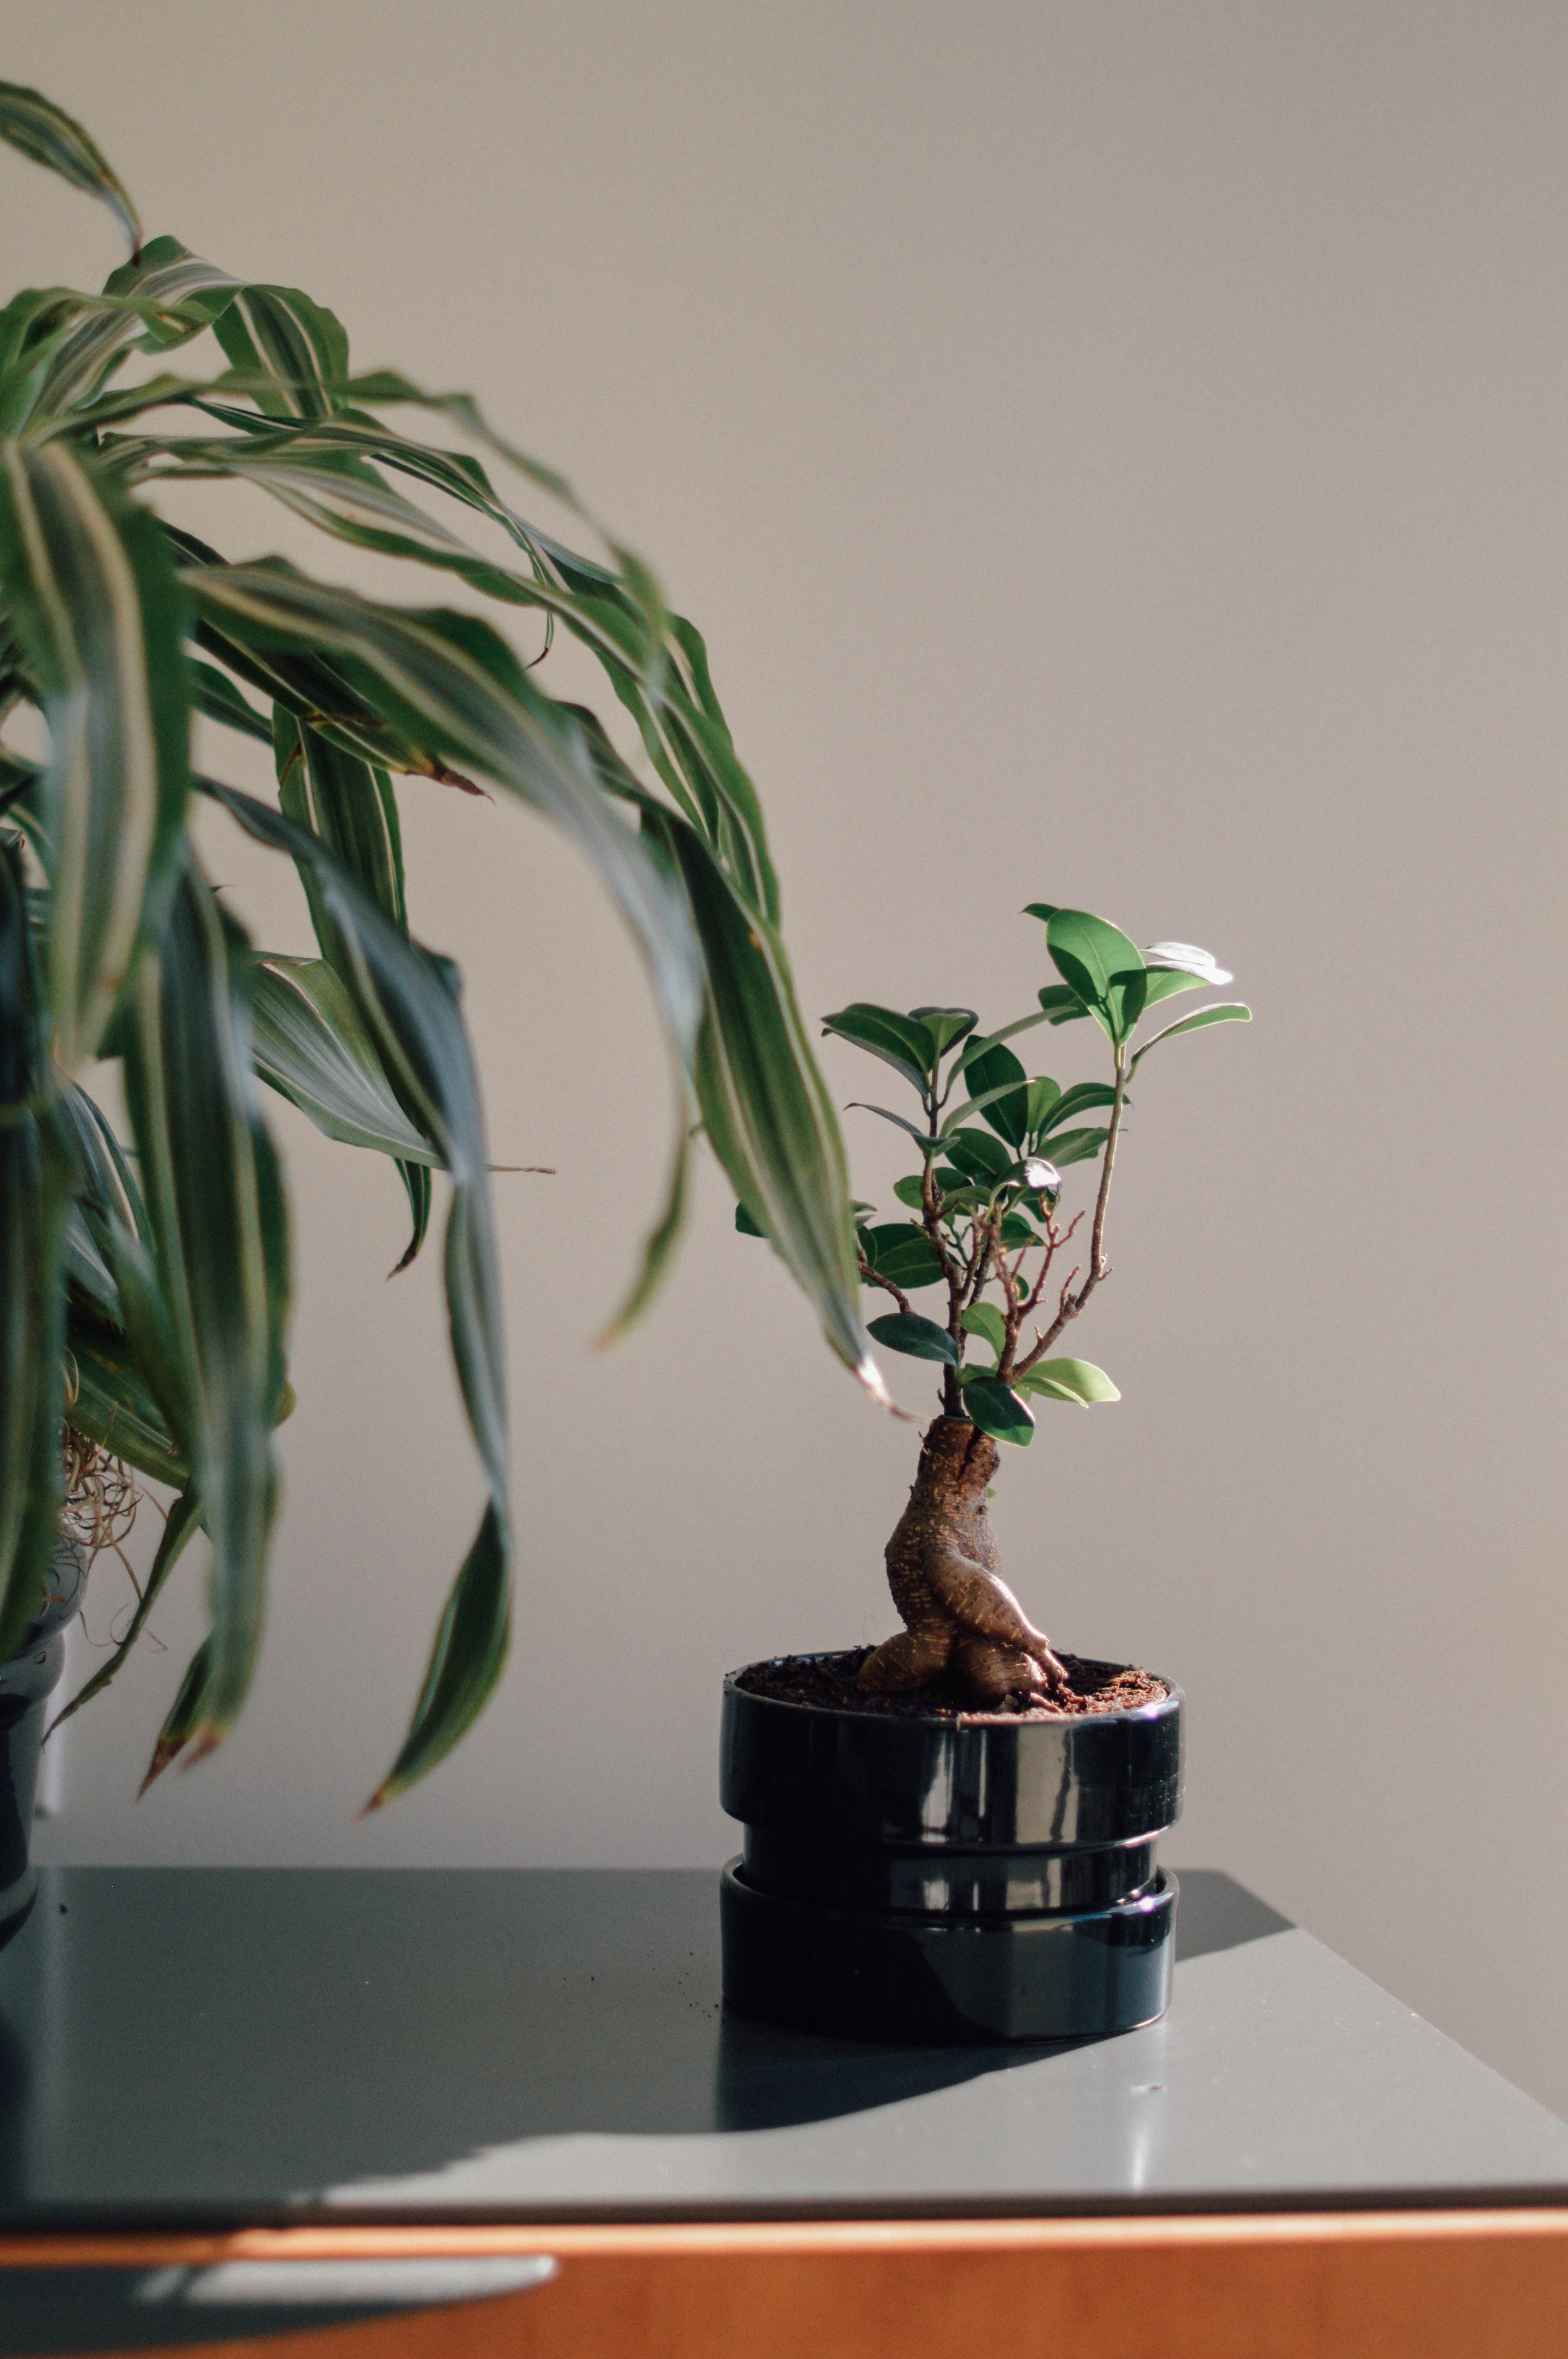
branch, plant, leaf, flower, green, produce, botany, flora, houseplant, art, flowerpot, floristry, bonsai, flowering plant, ikebana, land plant, arecales